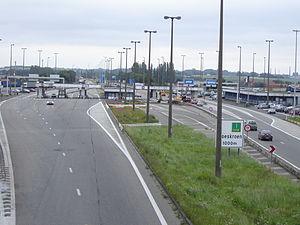
L'autoroute belge A14 est une autoroute qui va d'Anvers à la frontière française en passant par Gand.
Rekkem est une section de la ville belge de Menin, en province de Flandre-Occidentale. Jusqu'en 1977, c'était une commune à part entière. Elle se nomme Retchème en picard. On trouve parfois les noms francophones de Reckem, Recheim et Rechem. En 1173, le village s`appelait encore Reckeham, similaire à Reclinghem en Artois et à Rijkegem, qui furent fondés par le Viking Rikiwulf en 876.